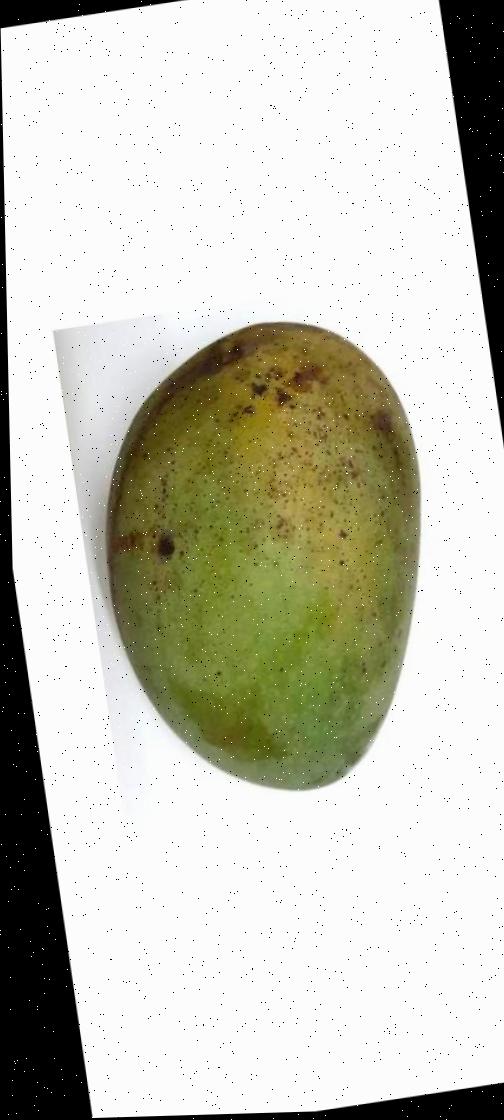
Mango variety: Fazli Shurmai